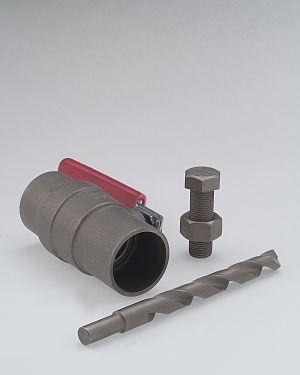
photos electroless nickel